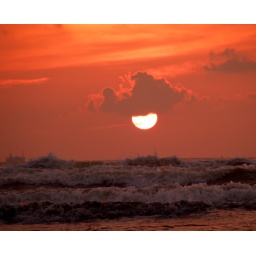
After a hot, clear day the sun set in a hazy sky